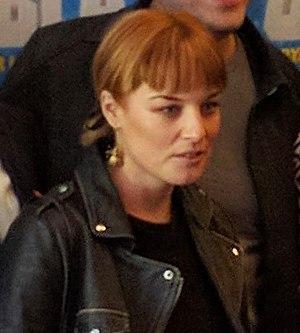
Ida Engvoll, née le 6 octobre 1985 est une actrice suédoise.